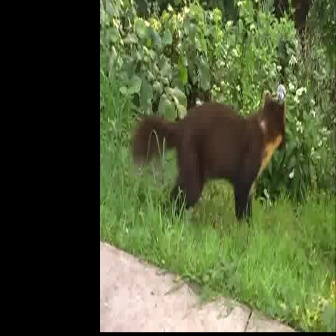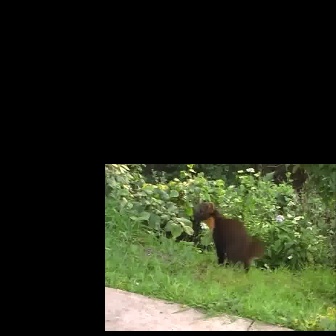
  Please identify the target specified by the bounding box [128,85,288,245] in the first image and locate it in the second image. Return the coordinates in [x_min,y_min,x_max,y_max] format.
Answer: [188,198,266,276]